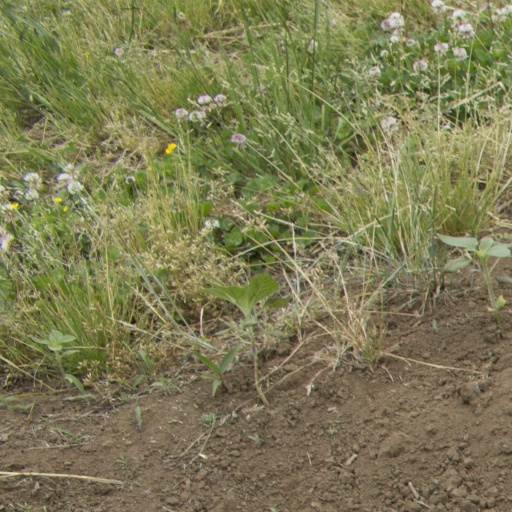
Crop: Jerusalem artichoke